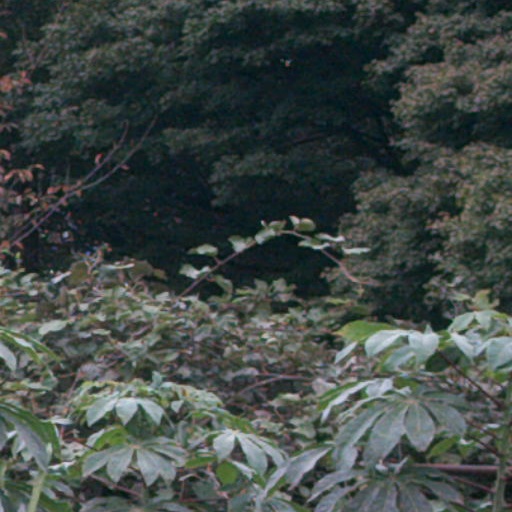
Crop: cassava